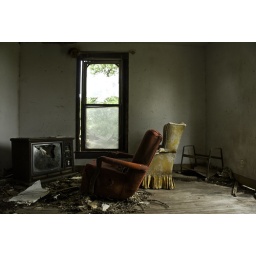
&amp;quot;A house that does not have one worn, comfy chair in it is soulless.&amp;quot; ~May Sarton~ 340.6.1.09